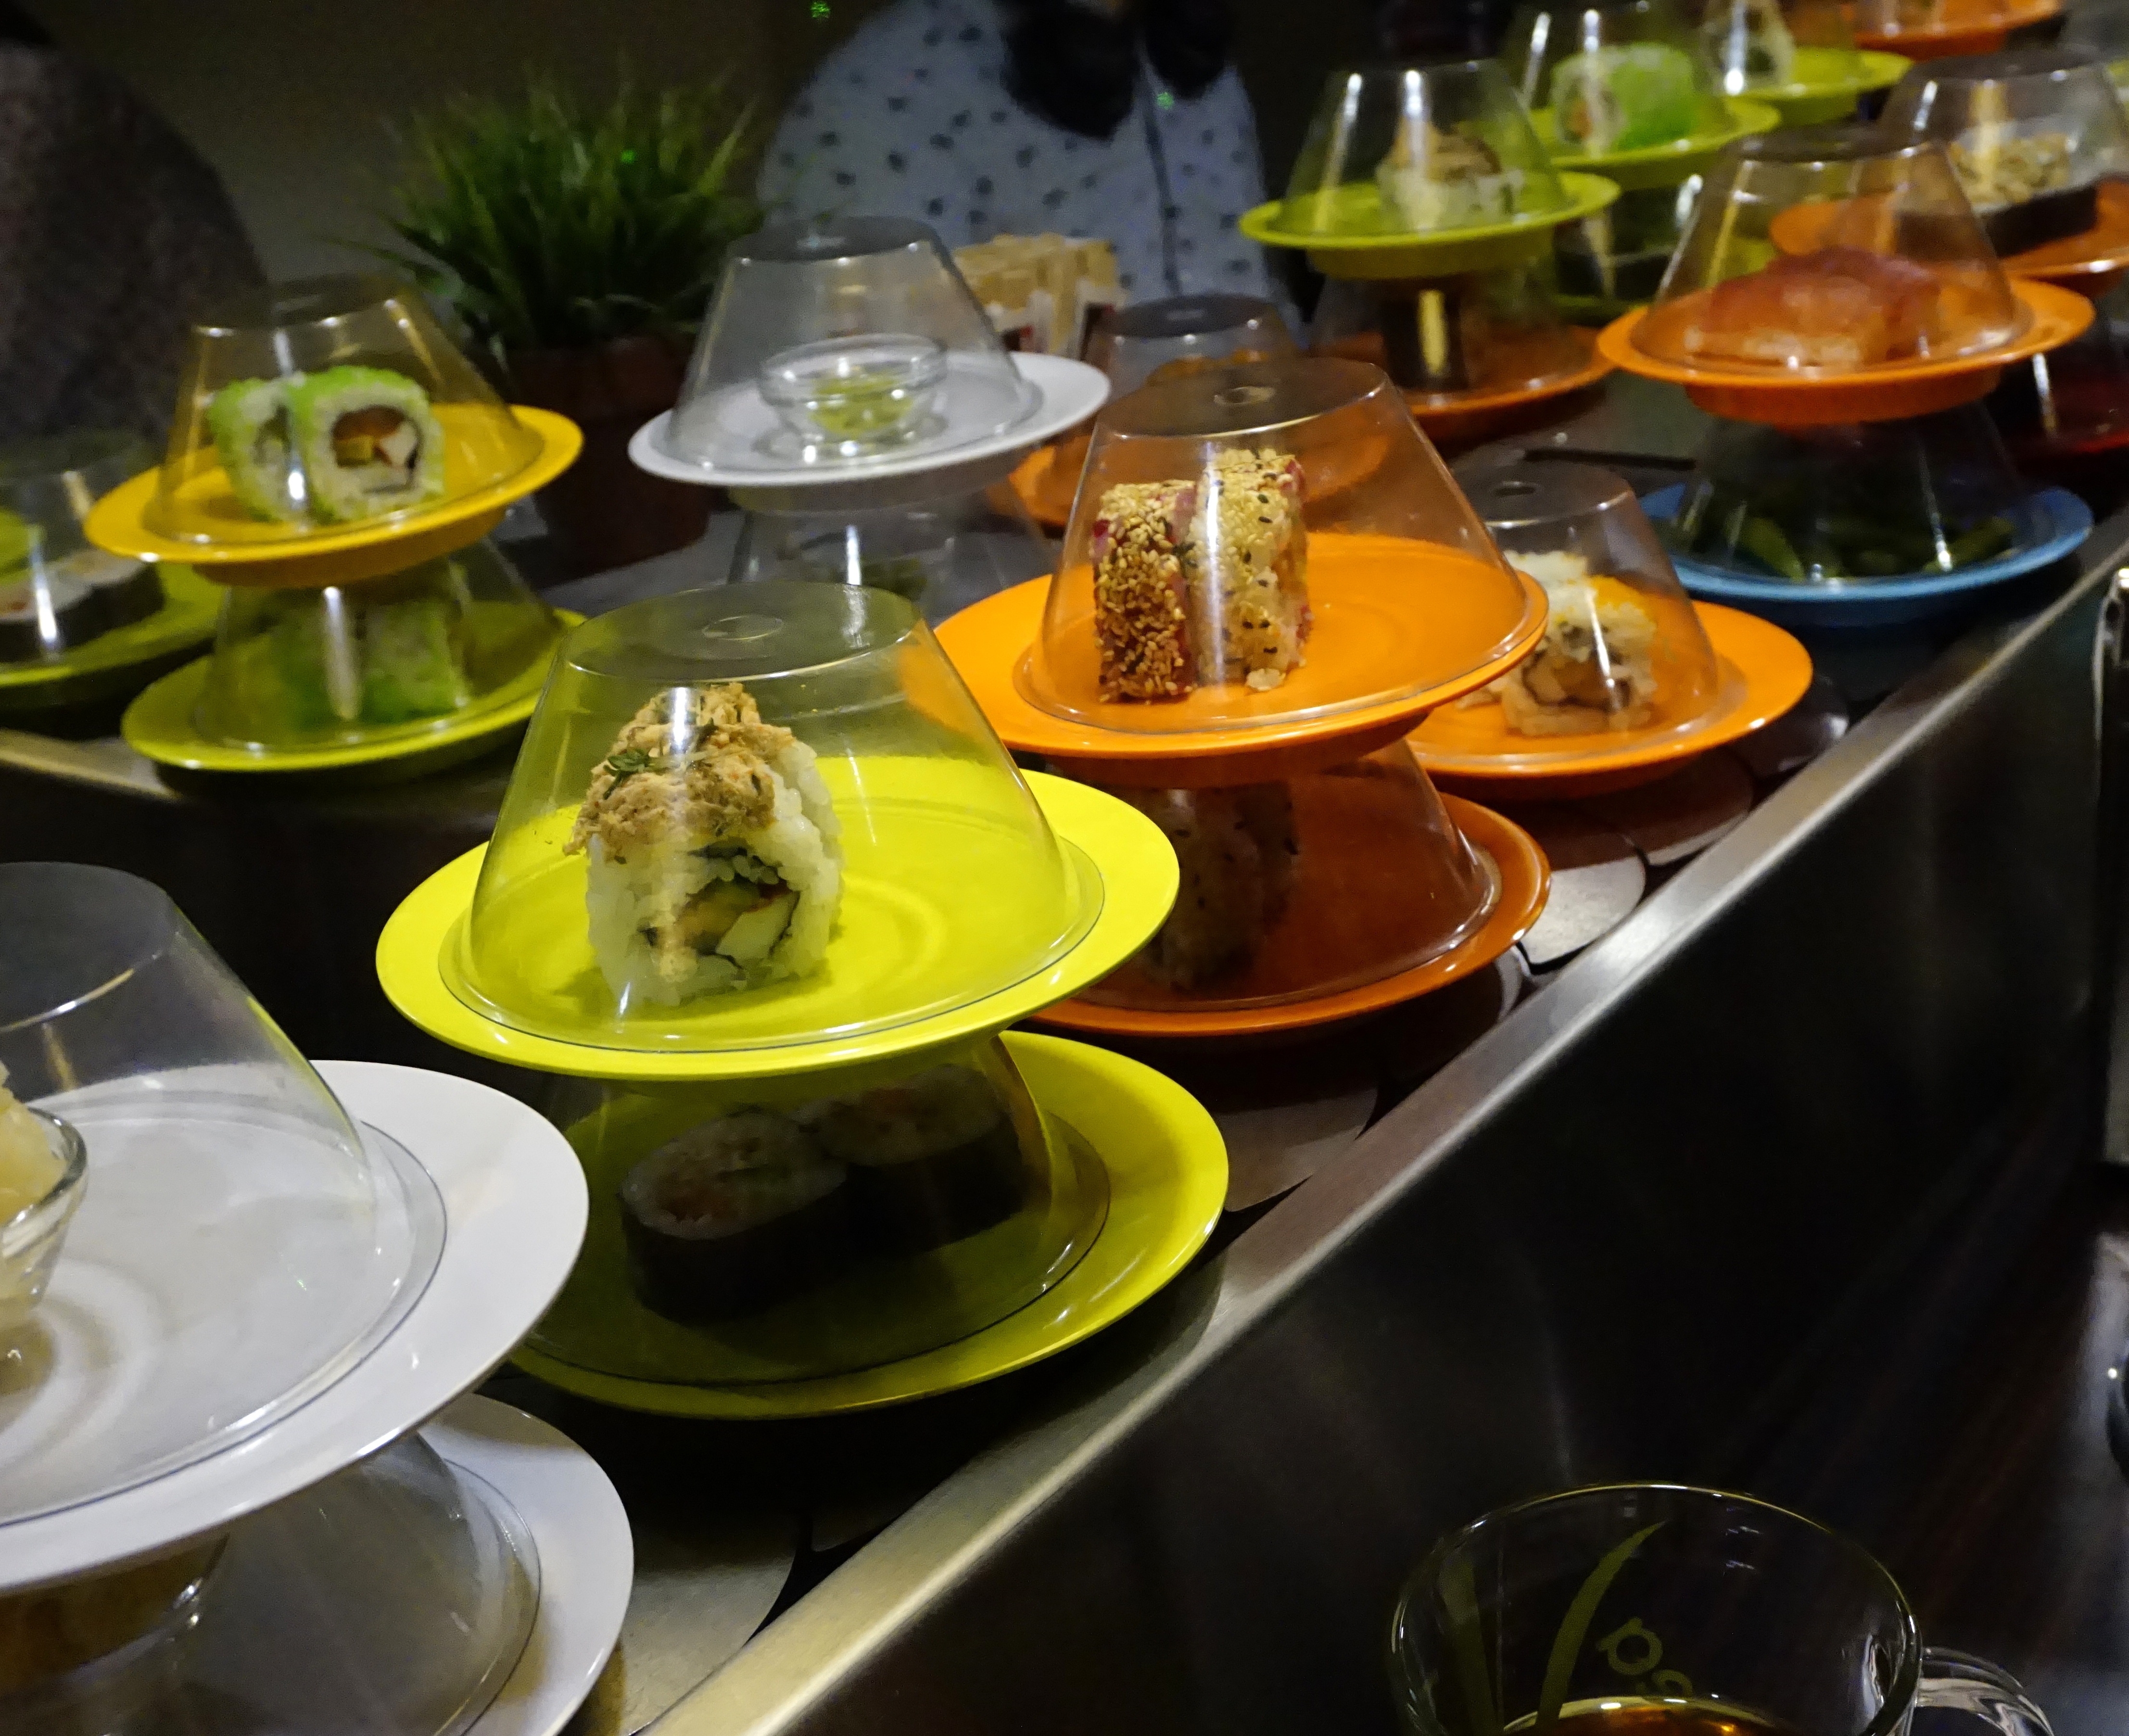
sea, nature, white, restaurant, dish, meal, food, seaweed, plate, asia, fish, breakfast, japan, healthy, eat, lunch, cuisine, delicious, rice, buffet, asian food, sushi, nutrition, japanese, vegetables, dinner, tasty, roll, raw, court, salmon, china, cover, frisch, edible, creation, supper, brunch, grains, delicacy, white wine, tuna, chinese food, rice ladle